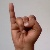
The image shows a hand gesture representing the letter 'I' in Indian Sign Language.